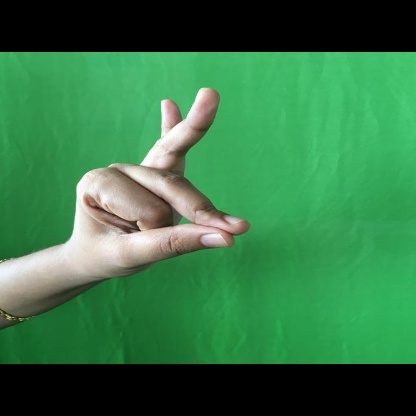
Mudra: Bramaram